Mata Tripta

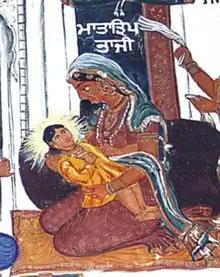
Mural art depiction of Mata Tripta holding a newborn Nanak

Mata Tripta (1446–1522; Punjabi: ਮਾਤਾ ਤ੍ਰਿਪਤਾ; "mātā tripatā") was the mother of Guru Nanak, the founder of Sikhism.